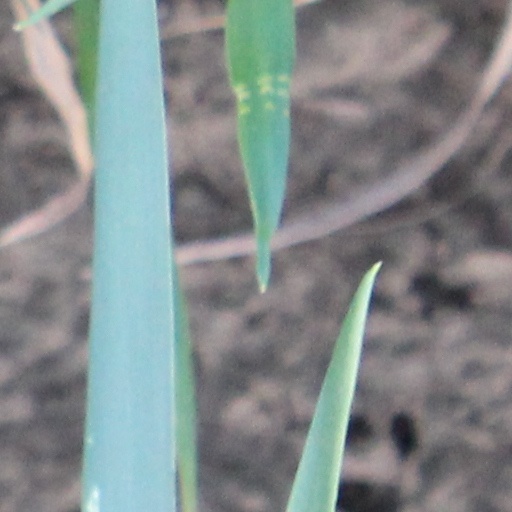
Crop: wheat